Viognier

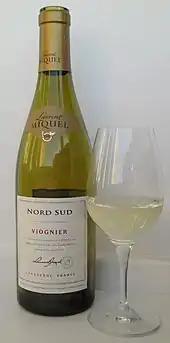
A Viognier Vin de Pays d'Oc from Languedoc

In France, Viognier is the single permitted grape variety in the Rhône appellations of Condrieu and Château Grillet, which are located on the west bank of the Rhône, about 40 km south of Lyon. In the rest of the Rhône wine region whites, the grape is often blended with Roussanne, Marsanne, Grenache blanc, and Rolle. In the Northern Rhône, the grape is sometimes blended with Chardonnay. In the Côte-Rôtie AOC, red wine blends can include up to 20% of Viognier though most growers add no more than 5%. Since Viognier ripens earlier than Syrah, the grape is normally harvested separately and added to the Syrah during fermentation. One of the benefits of adding Viognier is that the process of co-pigmentation stabilizes the coloring of the red wine.